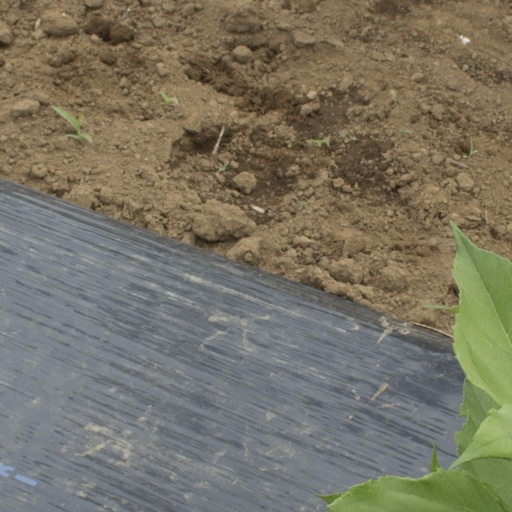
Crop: Jerusalem artichoke